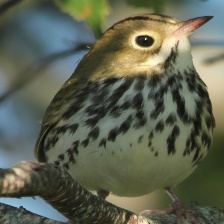
Species: OVENBIRD
Scientific name: SEIURUS AUROCAPILLA